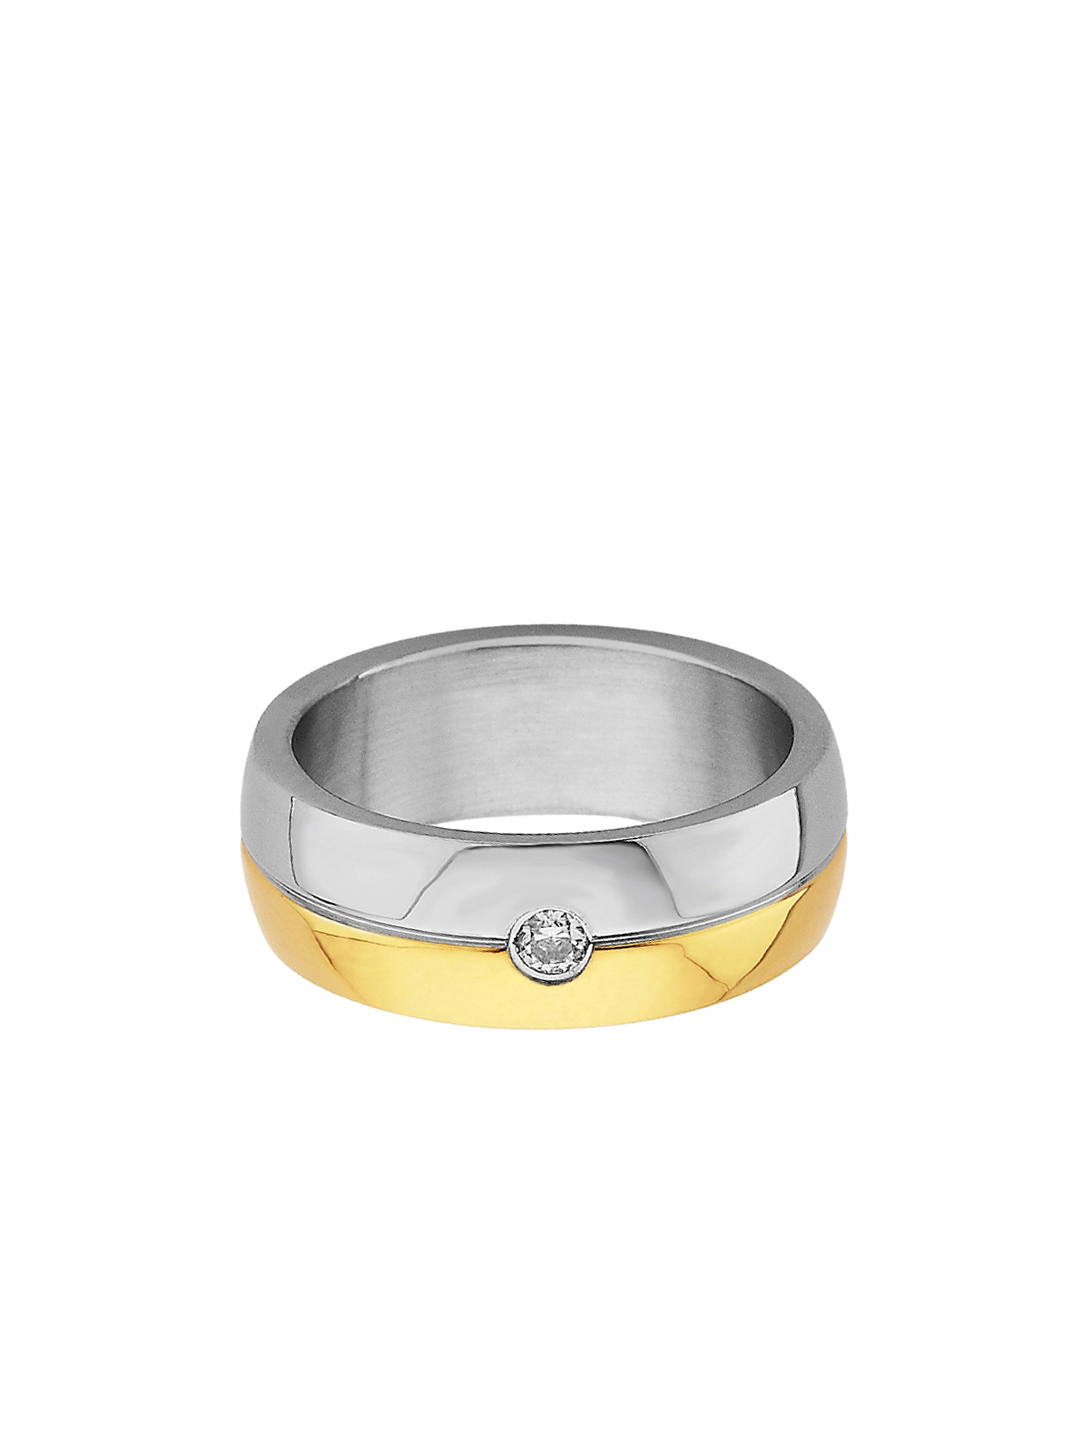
Revv Men Steel Ring
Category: Accessories / Jewellery / Ring
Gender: Men
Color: Steel
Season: Summer 2013
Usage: Casual